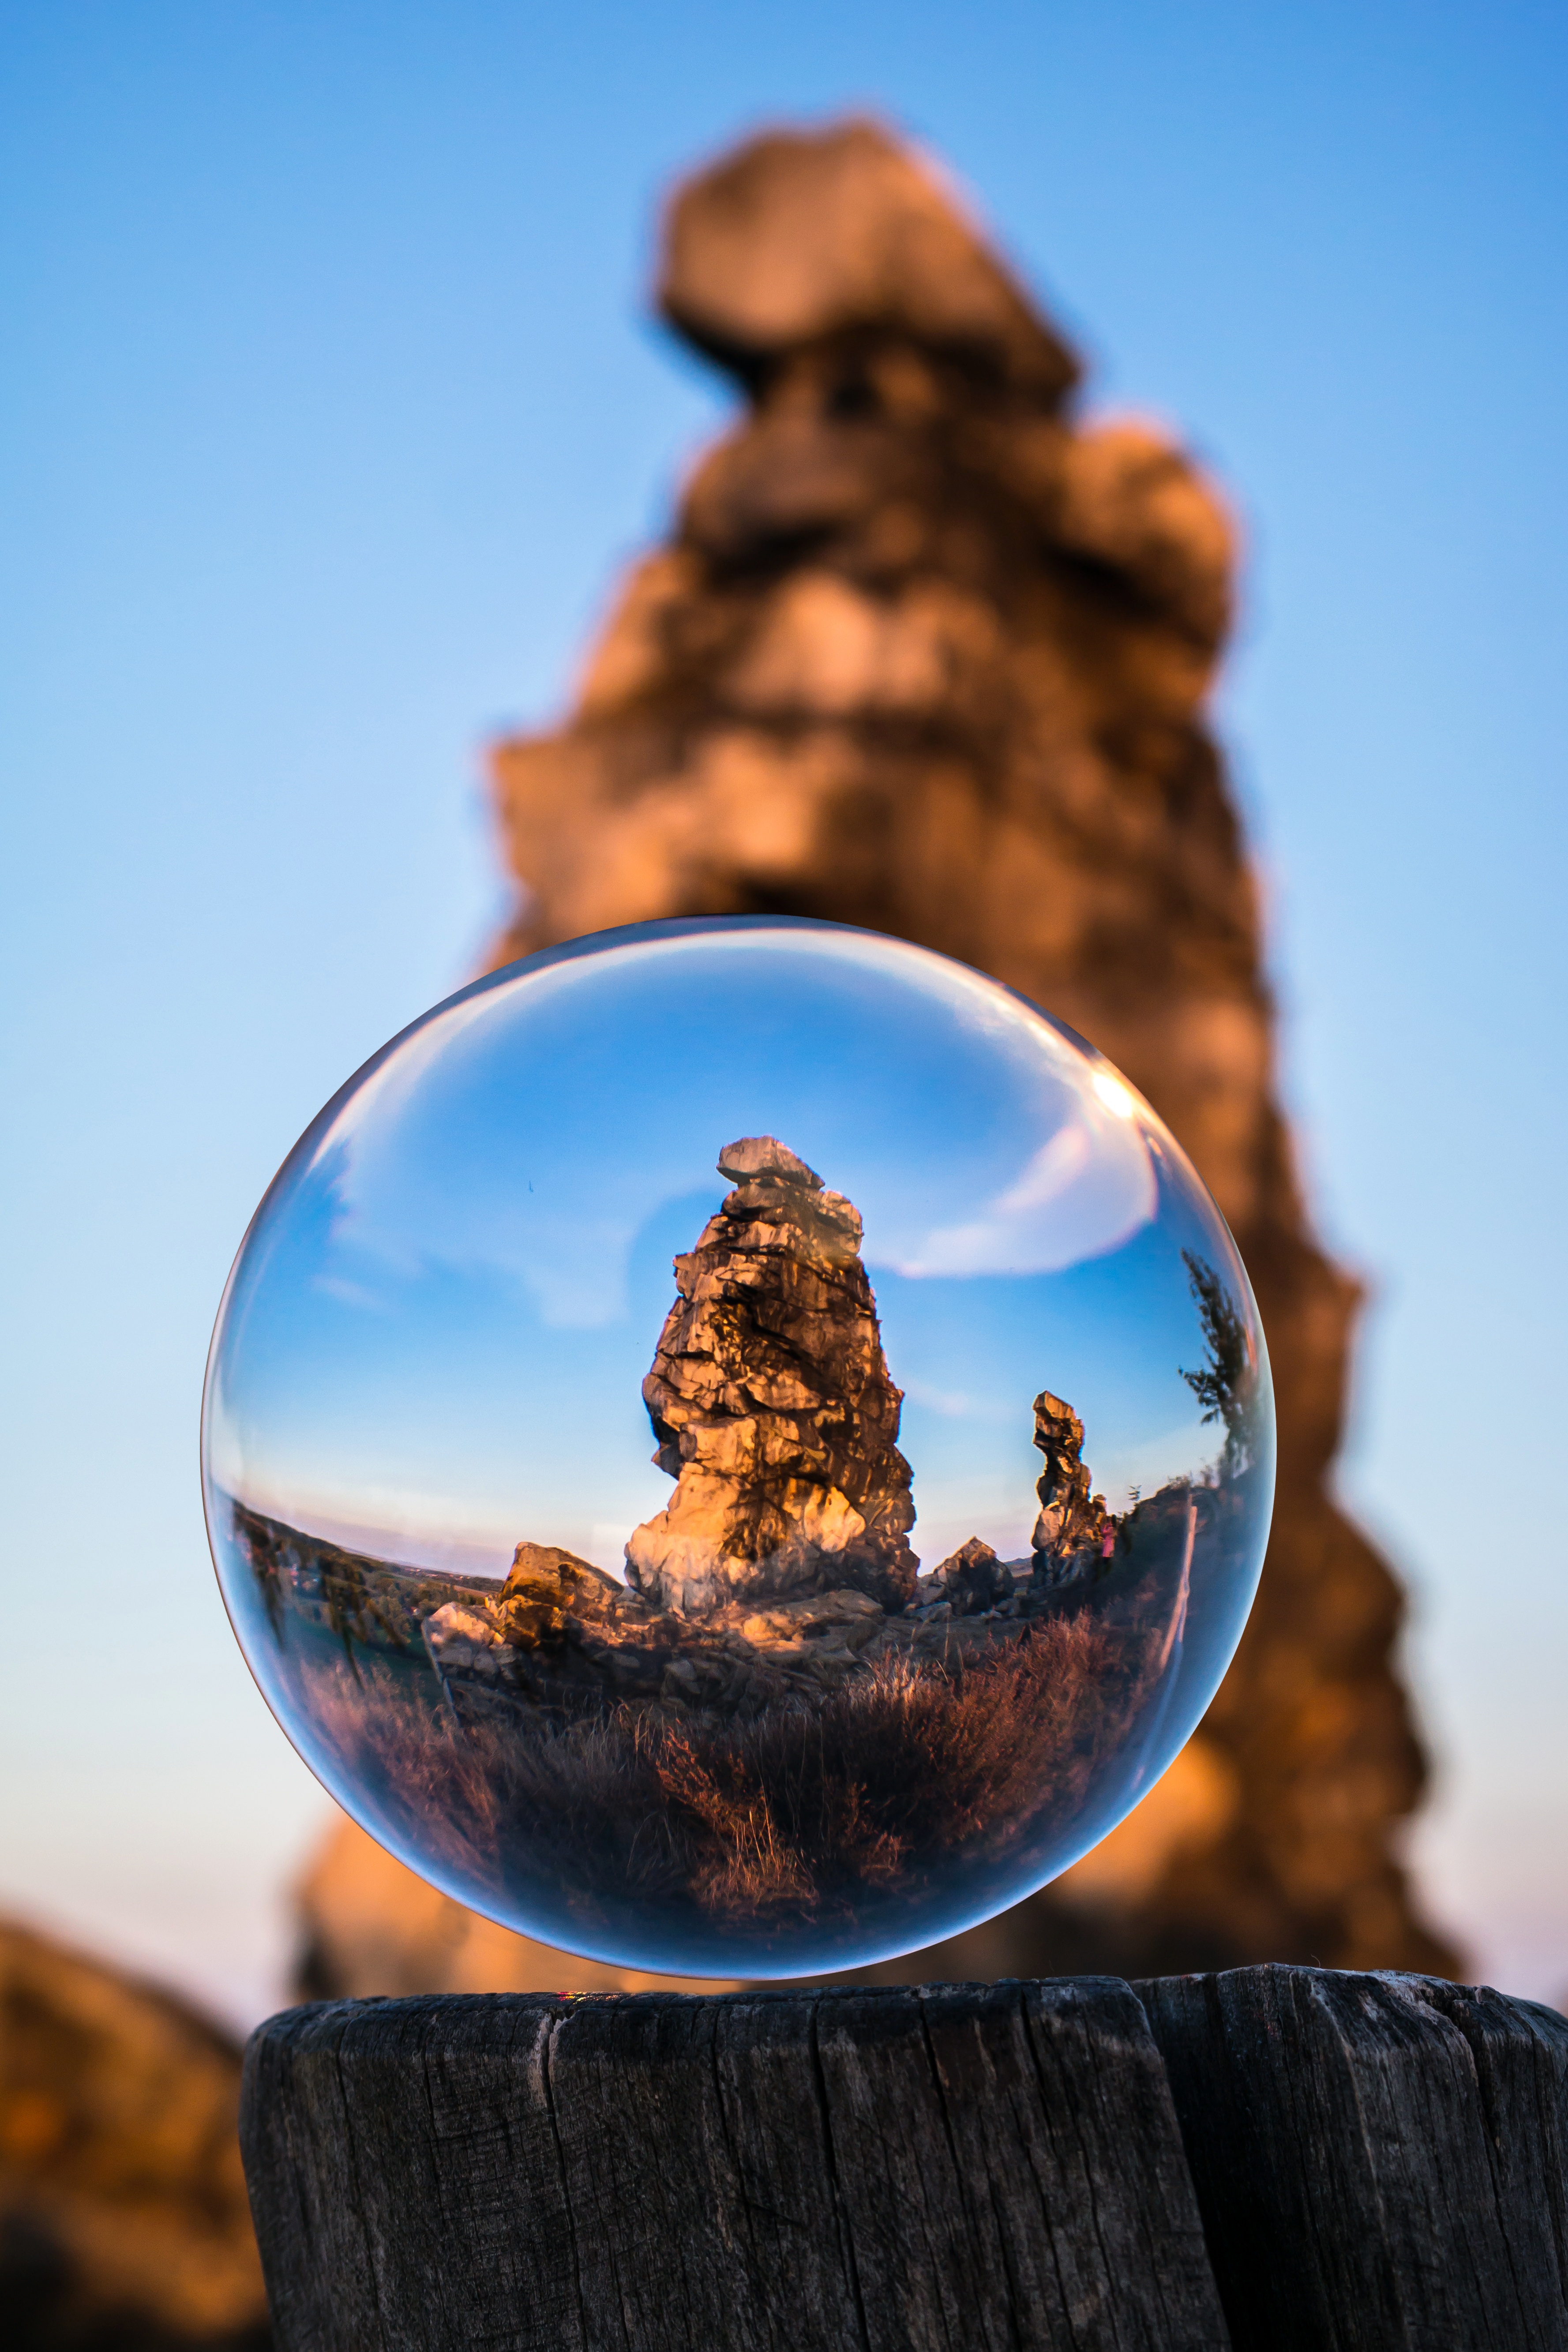
rock, hiking, photography, sunlight, morning, reflection, hike, color, blue, world, earth, temple, germany, glass ball, evening sun, resin, sand stone, devil's wall, k nigstein, stone formation, sandstone rocks, evening light, atmosphere of earth